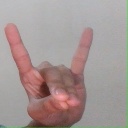
अक्षर: श